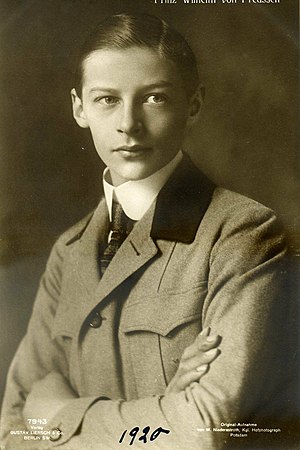
Wilhelm af Preussen (1906-1940)
Prins Wilhelm i 1920
Wilhelm af Preussen var søn af Tysklands sidste kronprins, Wilhelm af Preussen, og dennes hustru Cecilie af Mecklenburg-Schwerin, søster til Dronning Alexandrine af Danmark. Ved fødslen blev han nr. 2 i arvefølgen og skulle derfor have været kejser af Tyskland efter sin bedstefars Wilhelm II af Tyskland og sin fars død. De skulle dog begge komme til at leve længere end ham.